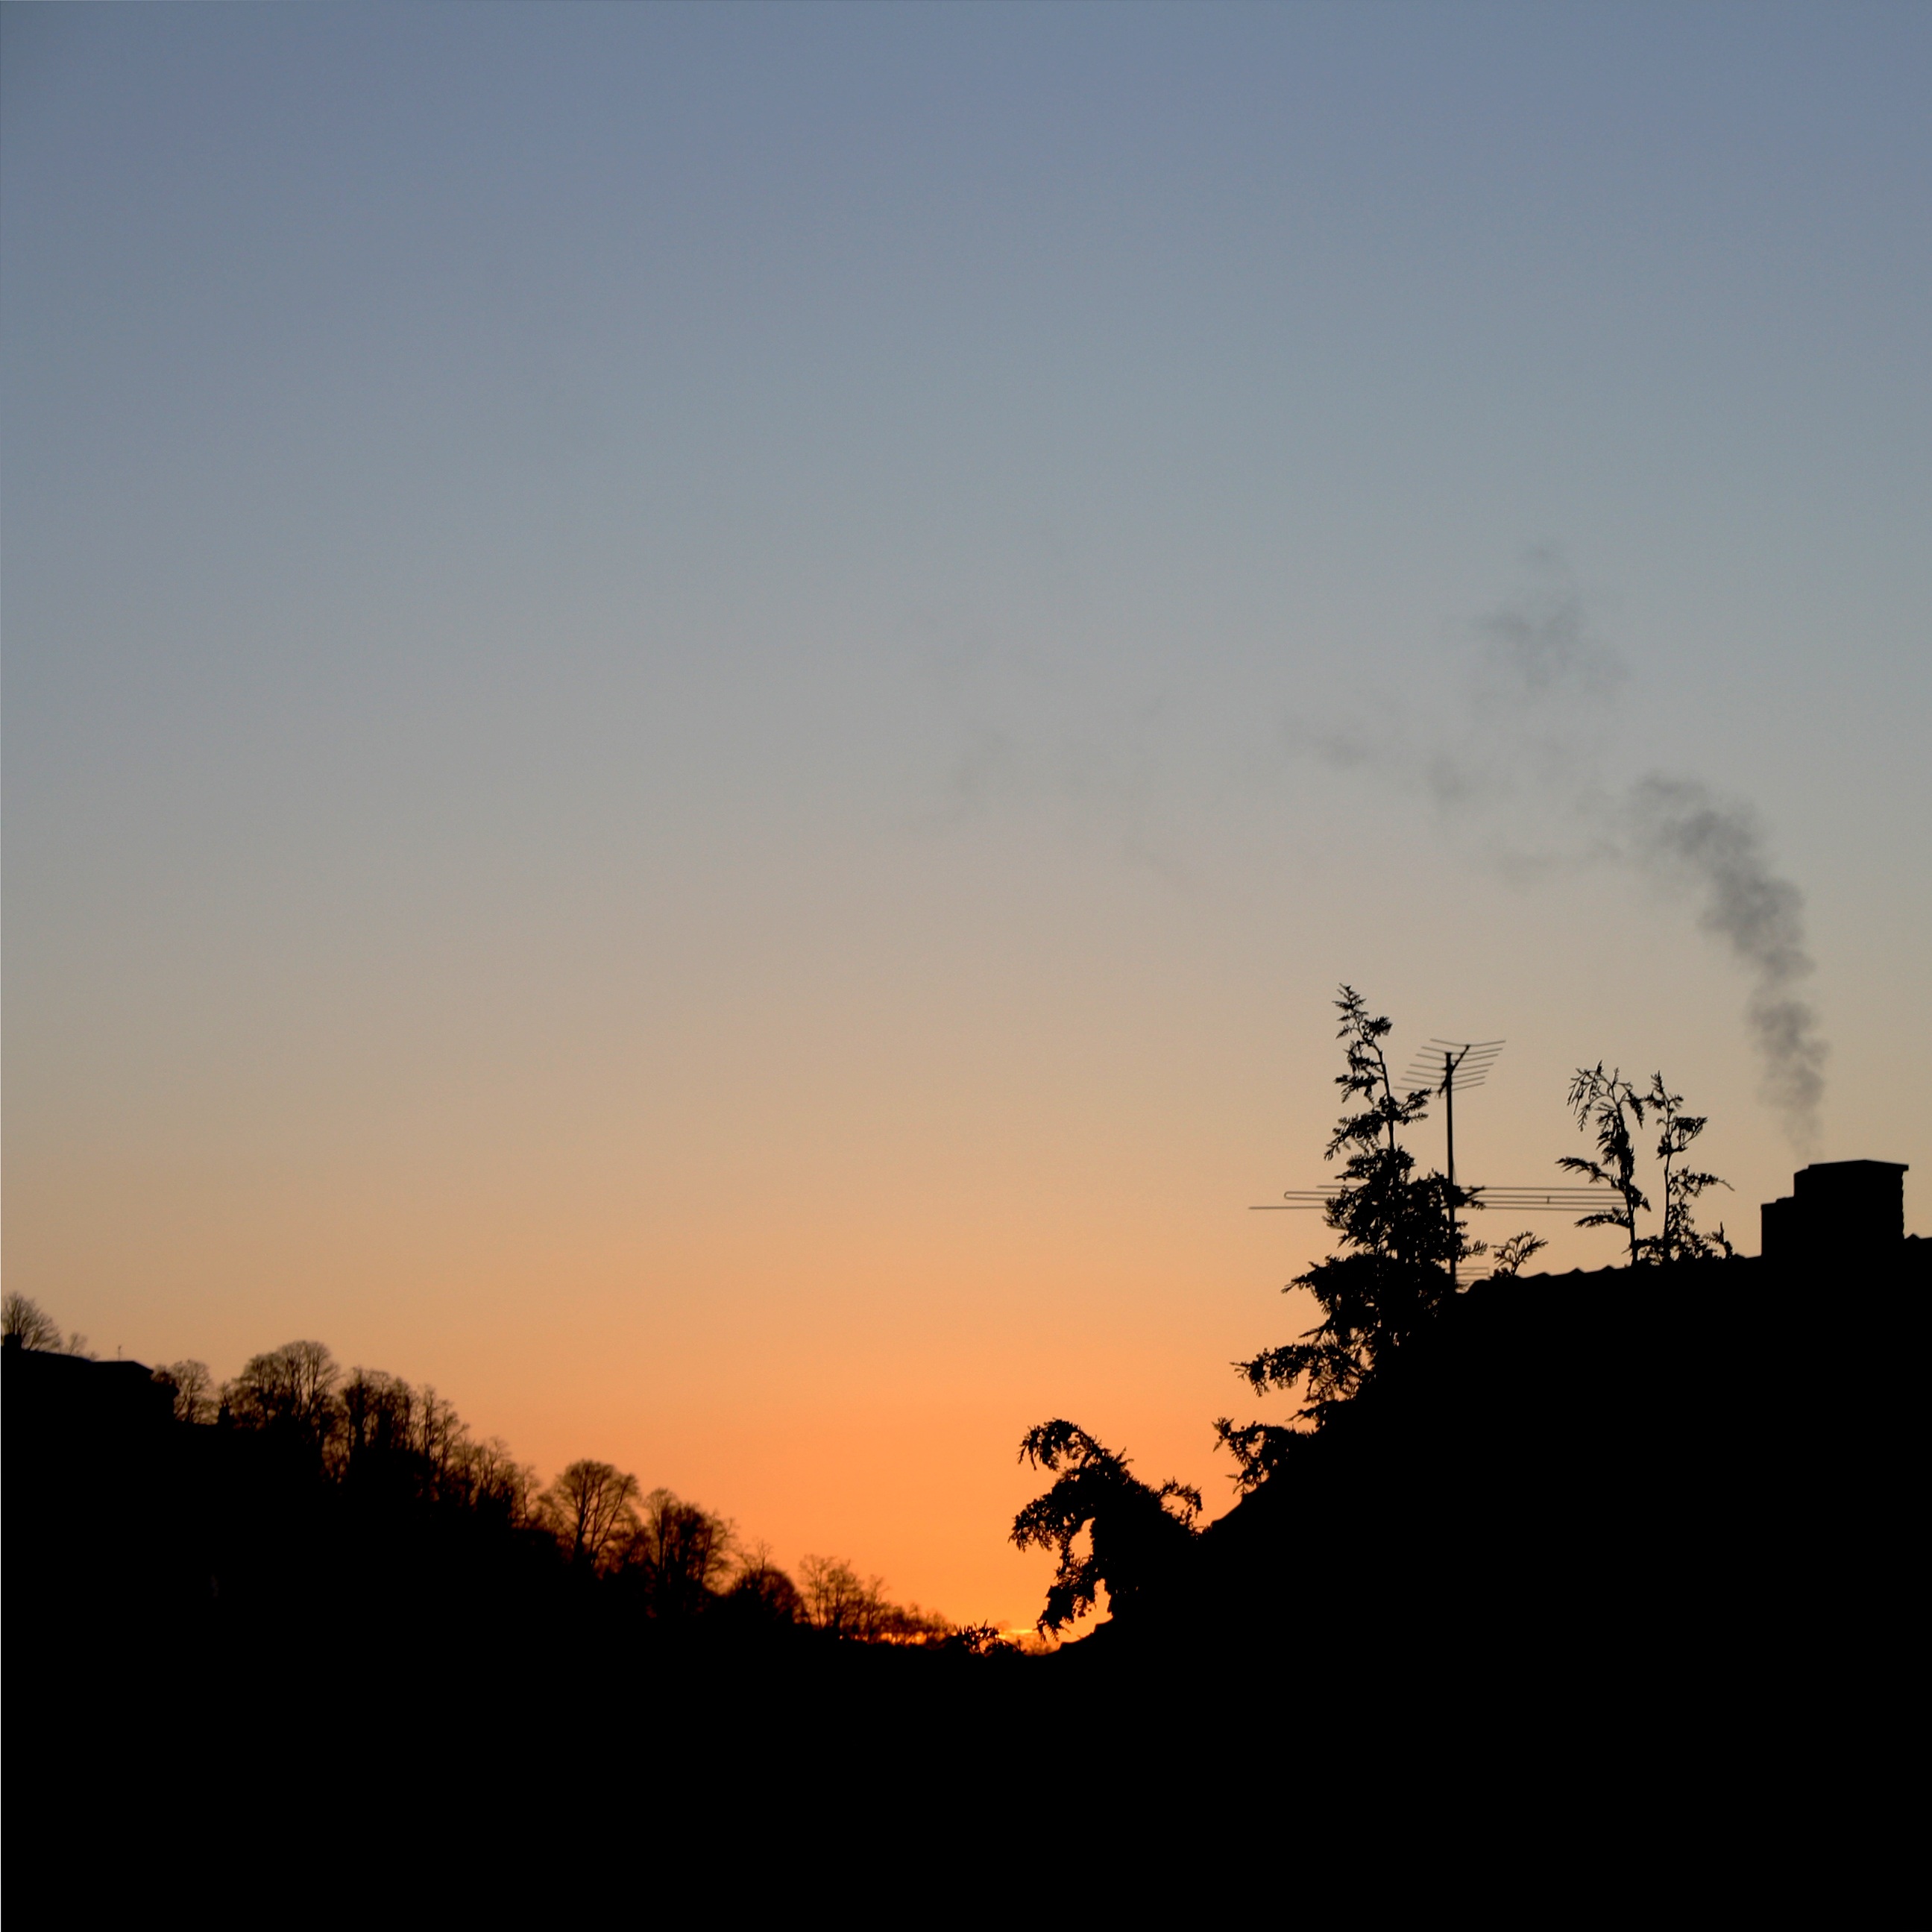
horizon, cloud, sky, sun, sunrise, sunset, field, sunlight, morning, hill, dawn, atmosphere, home, smoke, dusk, evening, orange, chimney, fireplace, heat, bill, mood, afterglow, evening sky, atmospheric phenomenon